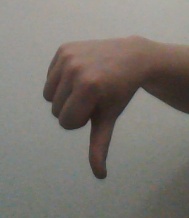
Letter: waw